Run Ronnie Run!

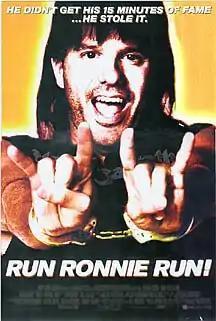
Theatrical release poster

Run Ronnie Run! is an American satirical comedy film directed by Troy Miller. The film is a spin-off inspired by David Cross's recurring character Ronnie Dobbs from the HBO sketch comedy series "Mr. Show". David Cross plays the lead and multiple other roles, while "Mr. Show" co-creator Bob Odenkirk plays multiple supporting roles. The film was produced in 2001 and premiered at the 2002 Sundance Film Festival, before being released direct-to-video over 18 months later in 2003.